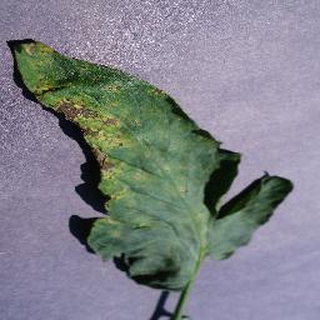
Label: tomato_septoria_leaf_spot